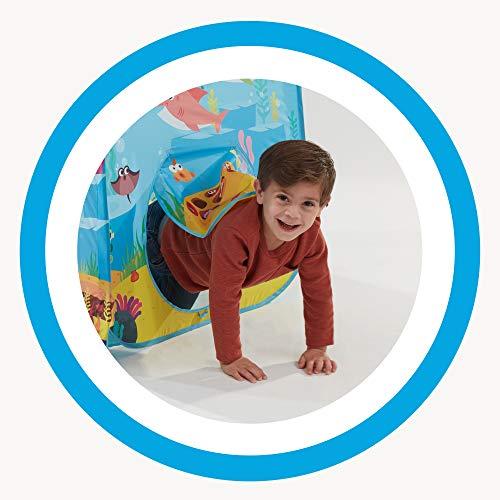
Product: Playhut Pinkfong Baby Shark Hide N Play Pop-Up Play Tent Preschool Gift for Kids
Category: Toys & Games | Sports & Outdoor Play | Play Tents & Tunnels
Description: High quality materials: playhut tents are made from high quality, Lightweight, yet durable materials for easy of portability and storage, Made to withstand the preschool crazies.
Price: $20.99
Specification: ProductDimensions:34x37.8x36.2inches|ItemWeight:2.5pounds|ShippingWeight:2.5pounds(Viewshippingratesandpolicies)|ASIN:B07NPHNDGX|Itemmodelnumber:71018|Manufacturerrecommendedage:36months-15years